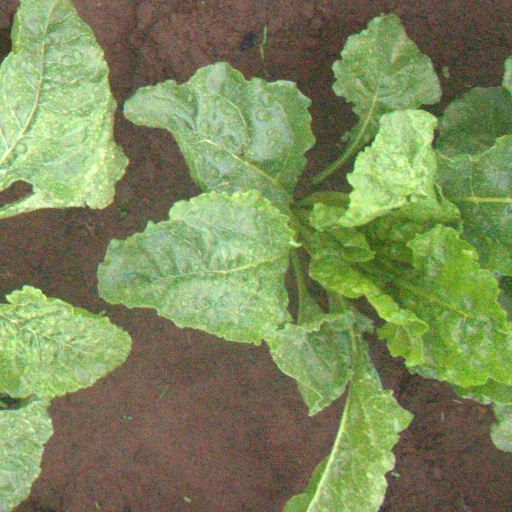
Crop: sugar beet